Lois Weber

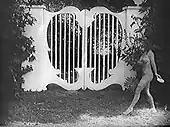
Margaret Edwards as "Naked Truth" in "Hypocrites" (1915)

In a 1914 interview Weber declared: "In moving pictures I have found my life's work. I find at once an outlet for my emotions and my ideals. I can preach to my heart's content, and with the opportunity to write the play, act the leading role, and direct the entire production, if my message fails to reach someone, I can blame only myself."